Strättligen

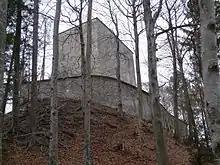
"Strättligturm"

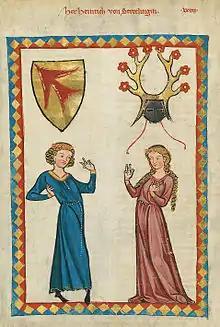
The minnesinger "Heinrich von Stretlingin" in Codex Manesse (fol. 70v), depicted with the arms of the von Strättligen family

Strättligen is a former municipality of the Swiss canton of Bern, since 1920 incorporated into the municipality of Thun.